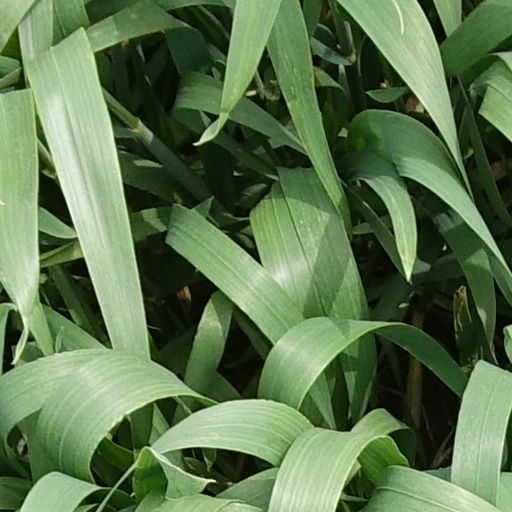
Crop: wheat